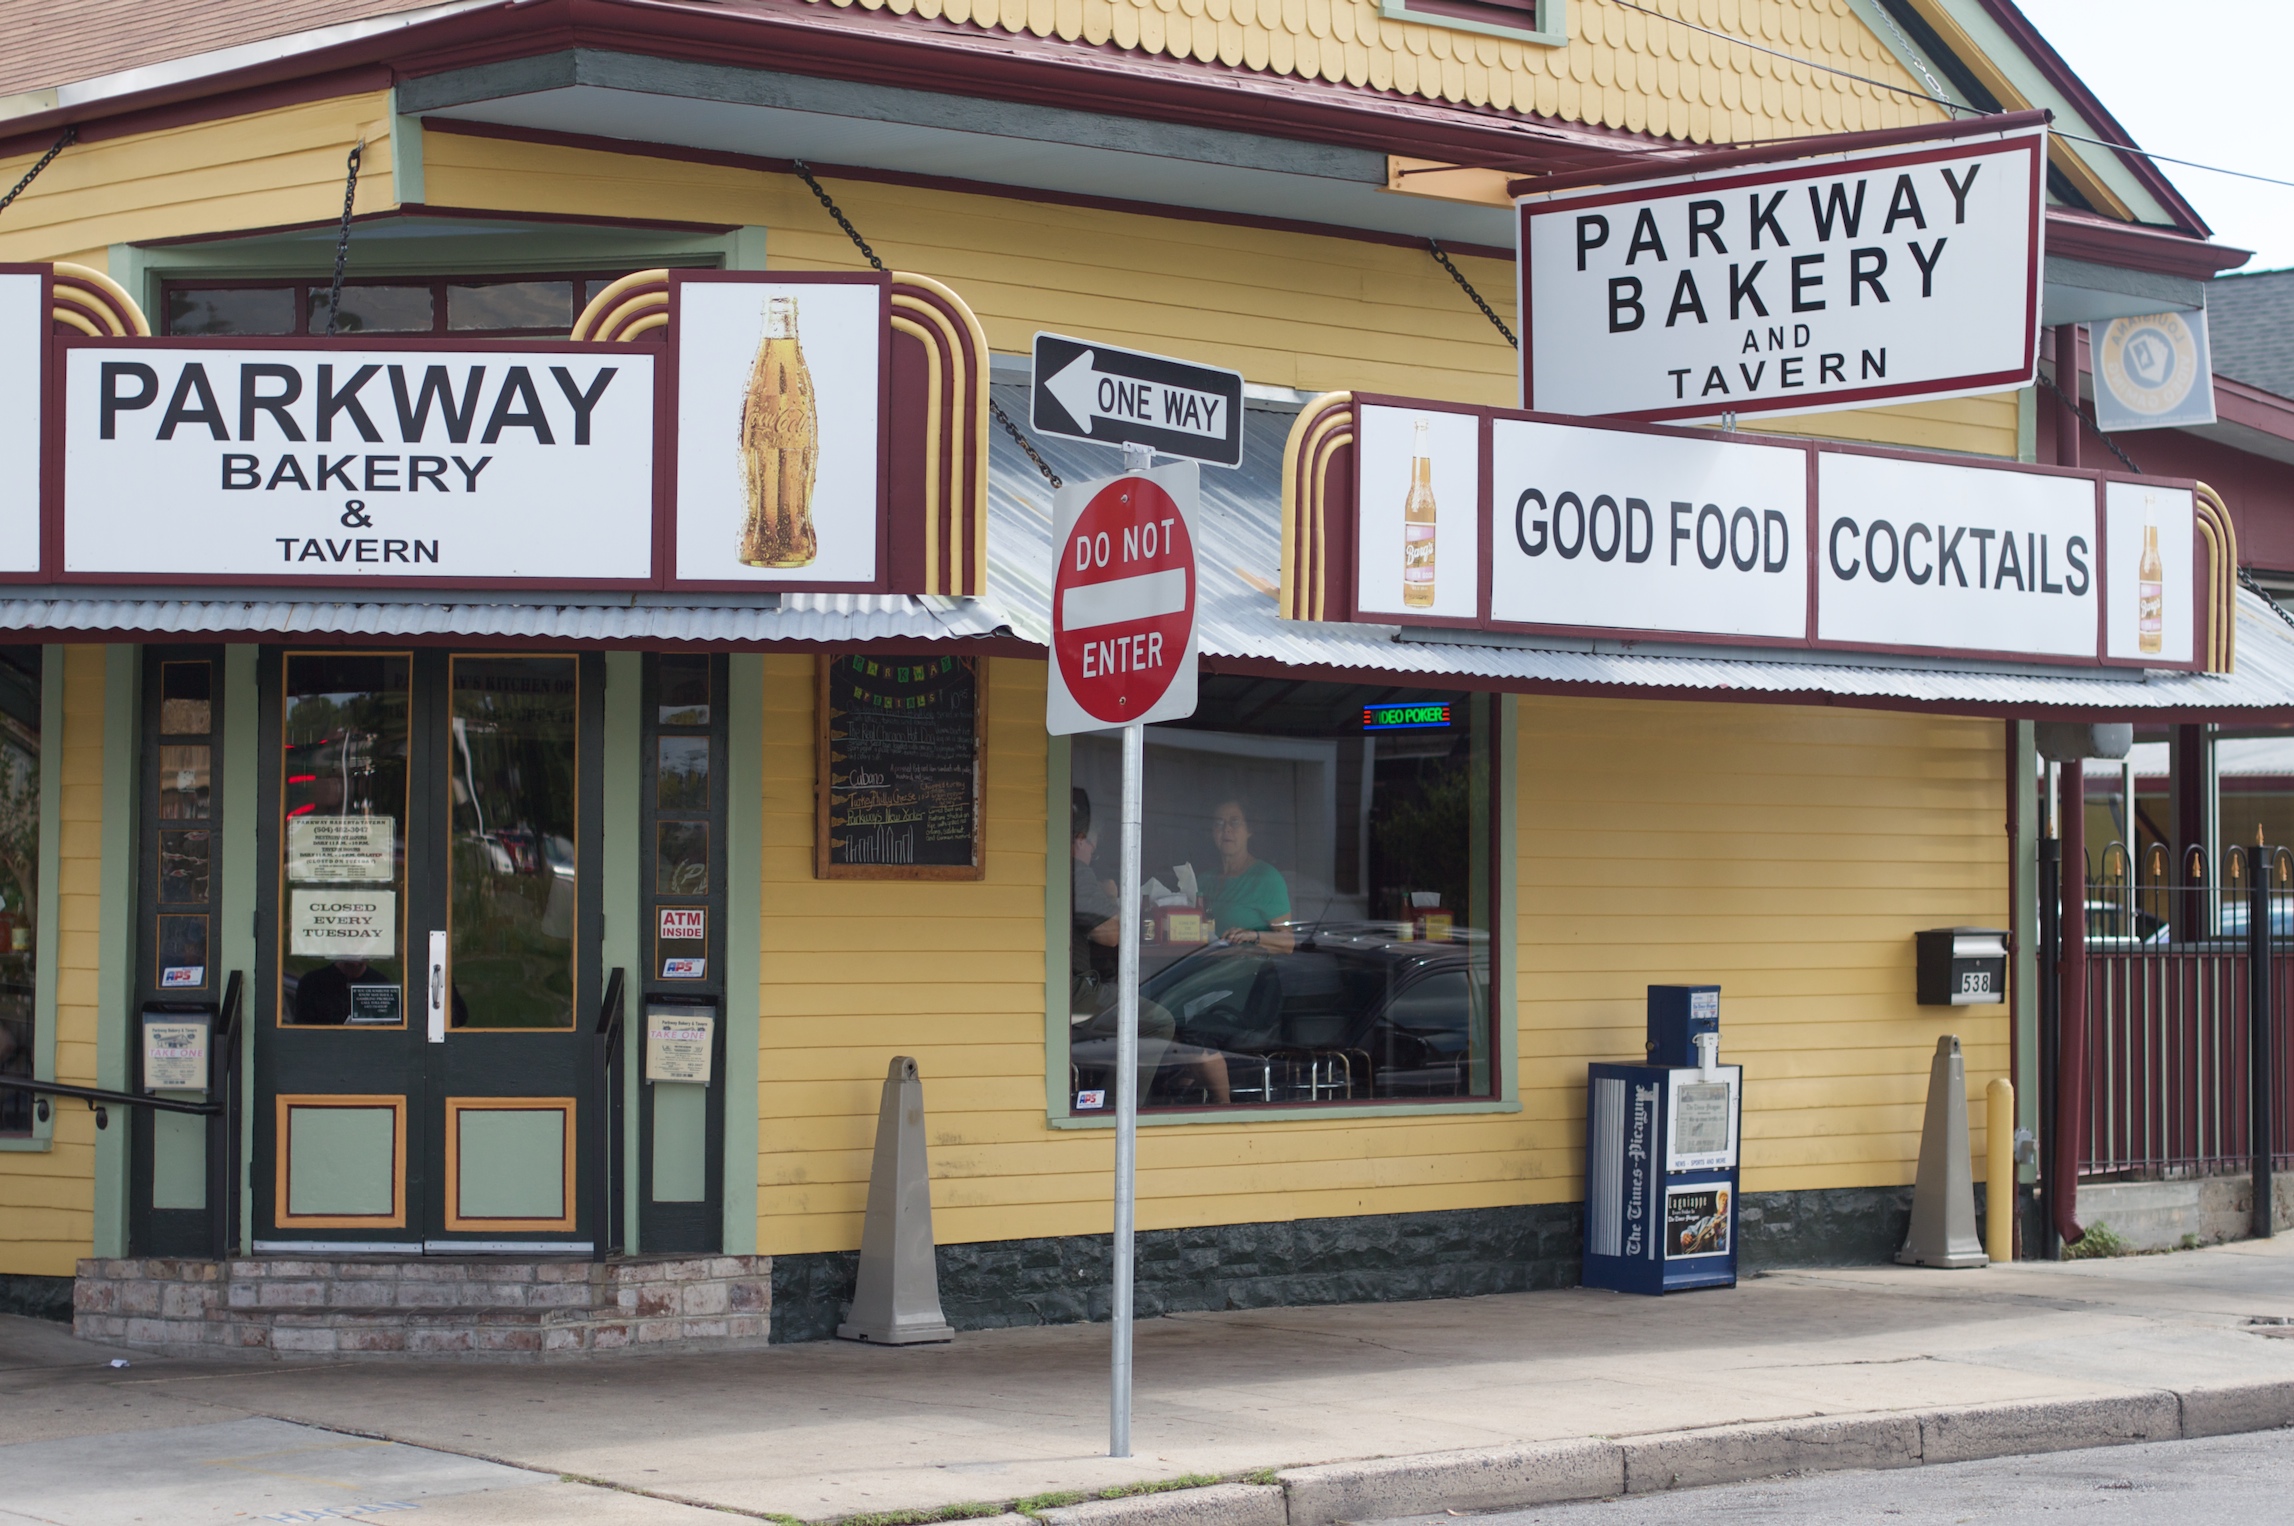
restaurant, facade, fast food